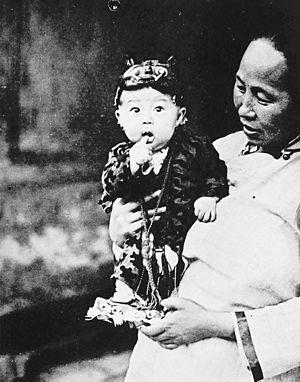
Un festival est une manifestation à caractère festif, organisée à époque fixe et récurrente annuellement, autour d'une activité liée au spectacle, aux arts, aux loisirs, d'une durée de un ou plusieurs jours.